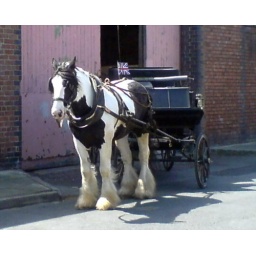
the horse who live in the next street